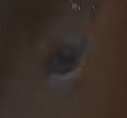
Face region: eyes (orbital_tightening_and_eye_area)
Pain indicator: not_present